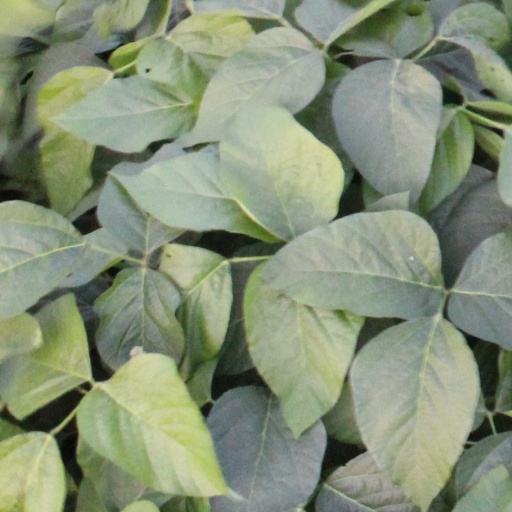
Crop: soybean